Denison University

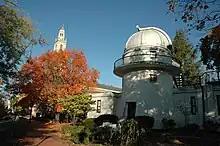
Swasey Observatory (foreground) and Swasey Chapel (background)

The campus landscape was designed by the Olmsted Brothers firm. "Greater Denison" was designed based on a layout of quadrangles throughout upper campus, designed to mirror the building functions. This was envisioned to help foster a sense of community among campus groups.